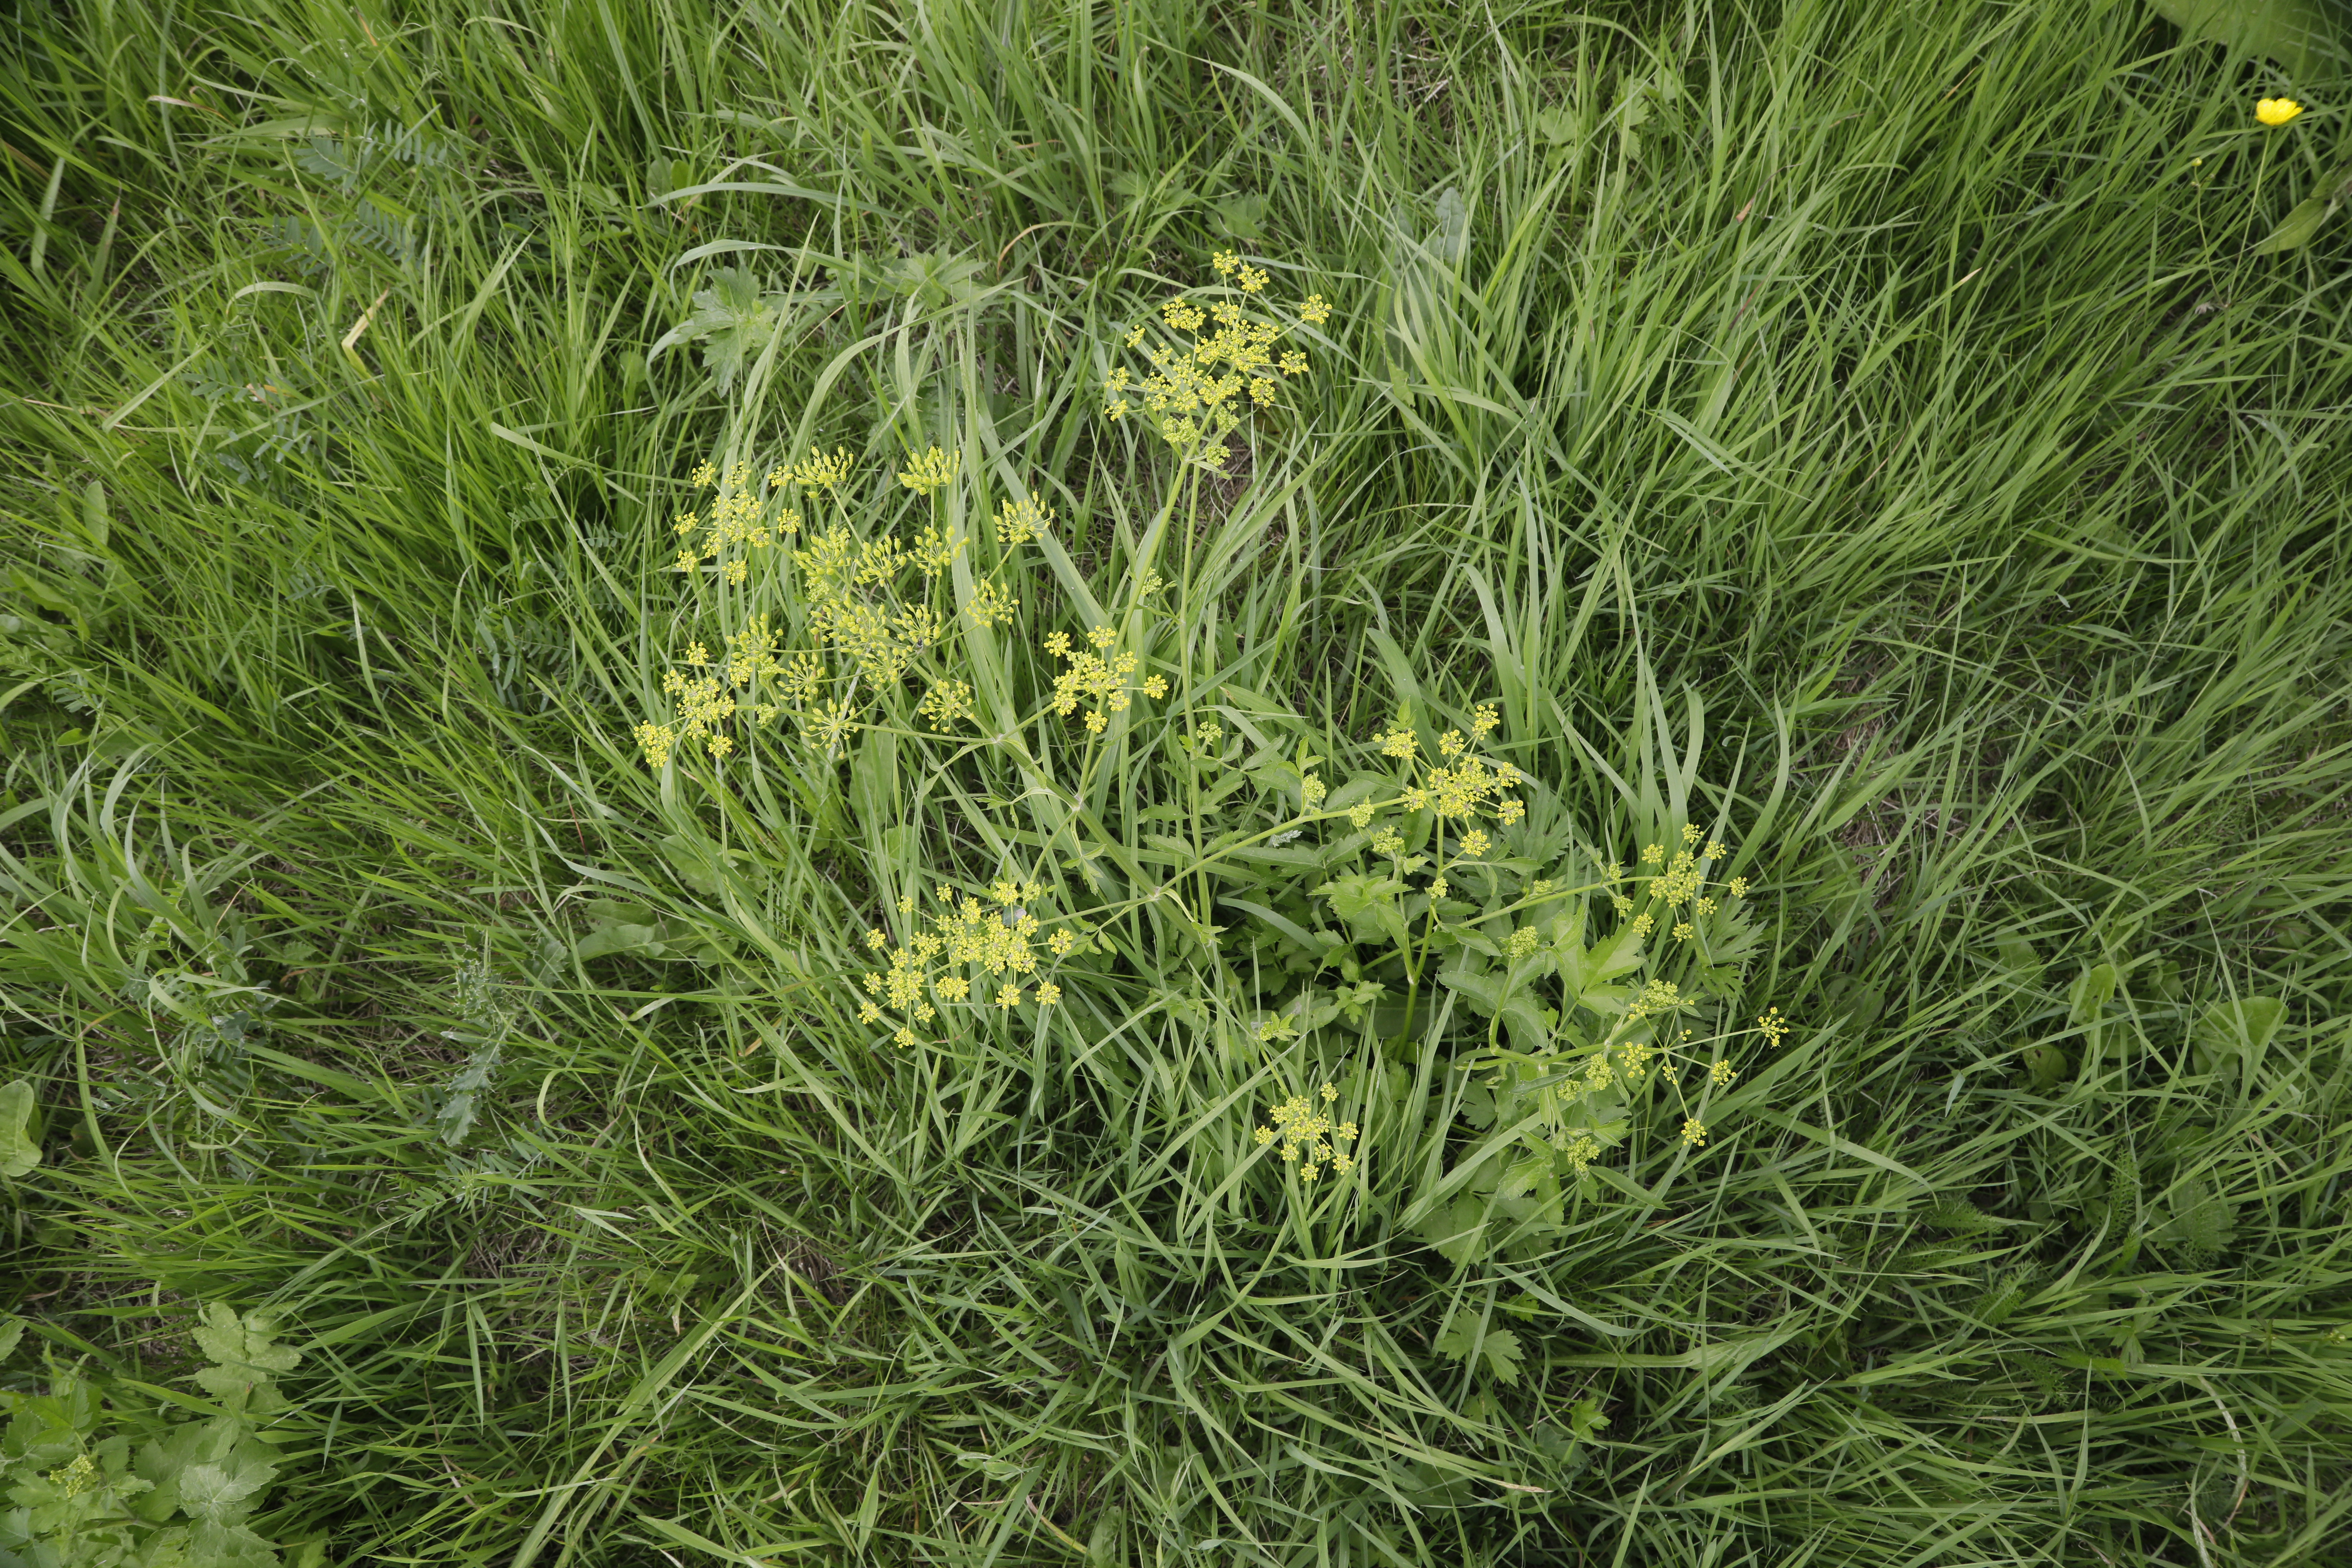
Plant species: Pastinaca sativa